The Scotsman

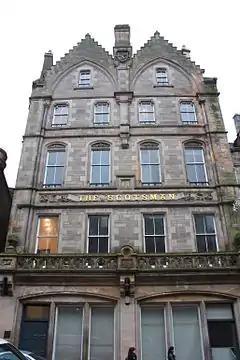
"Scotsman" office 1860 by Peddie and Kinnear

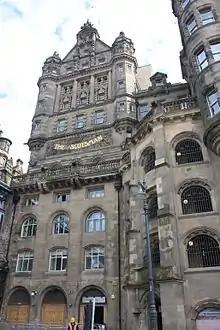
Scotsman buildings as seen from Market Street

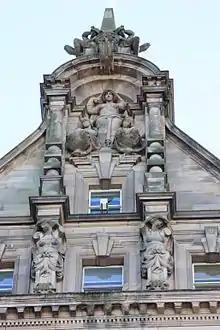
Apex of the Scotsman offices of 1899

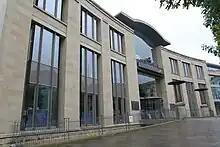
Barclay House, former home of "The Scotsman" ' s offices in Edinburgh

"The Scotsman" was conceived in 1816 and first launched on 25 January 1817 as a liberal weekly newspaper by lawyer William Ritchie and customs official Charles Maclaren in response to the "unblushing subservience" of competing newspapers to the Edinburgh establishment. These two plus John Ramsay McCulloch were co-founders of the venture.